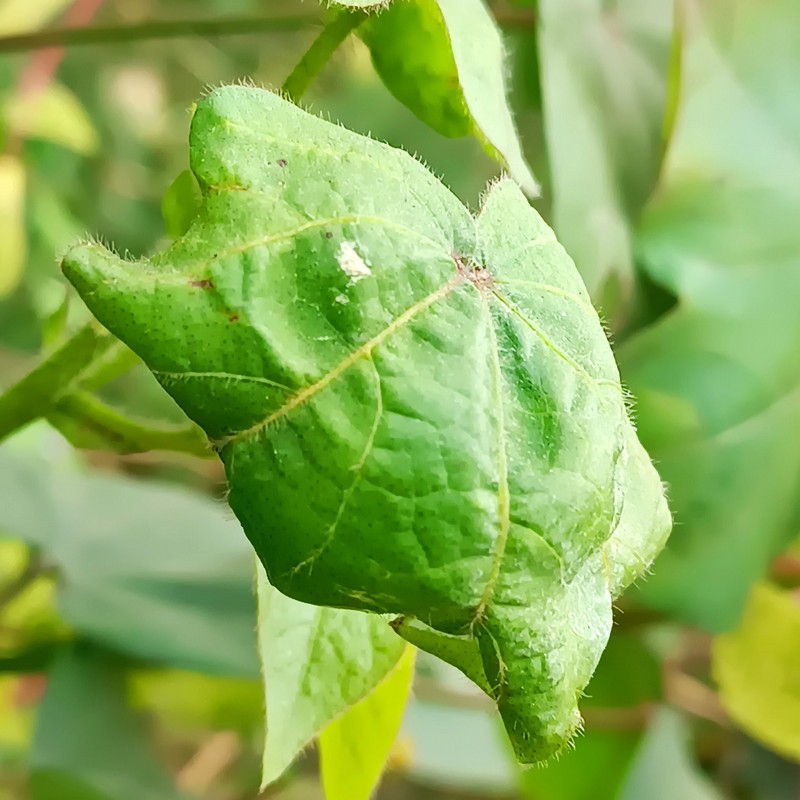
Label: Curl Virus